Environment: real
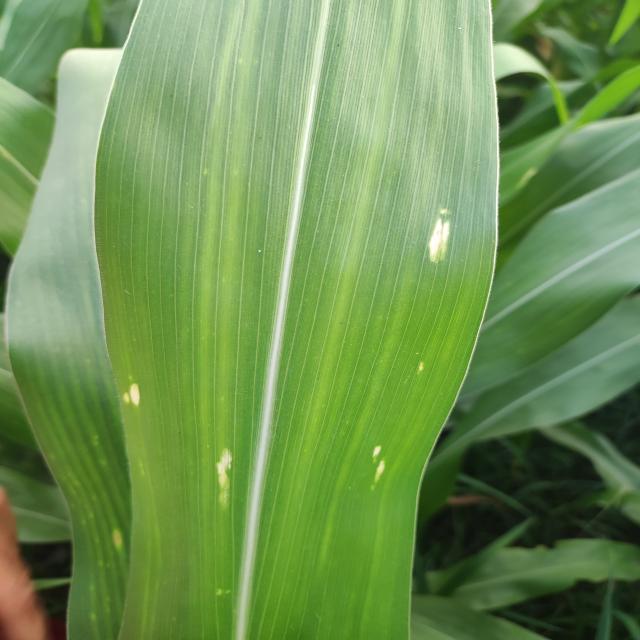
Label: northern_corn_leaf_blight